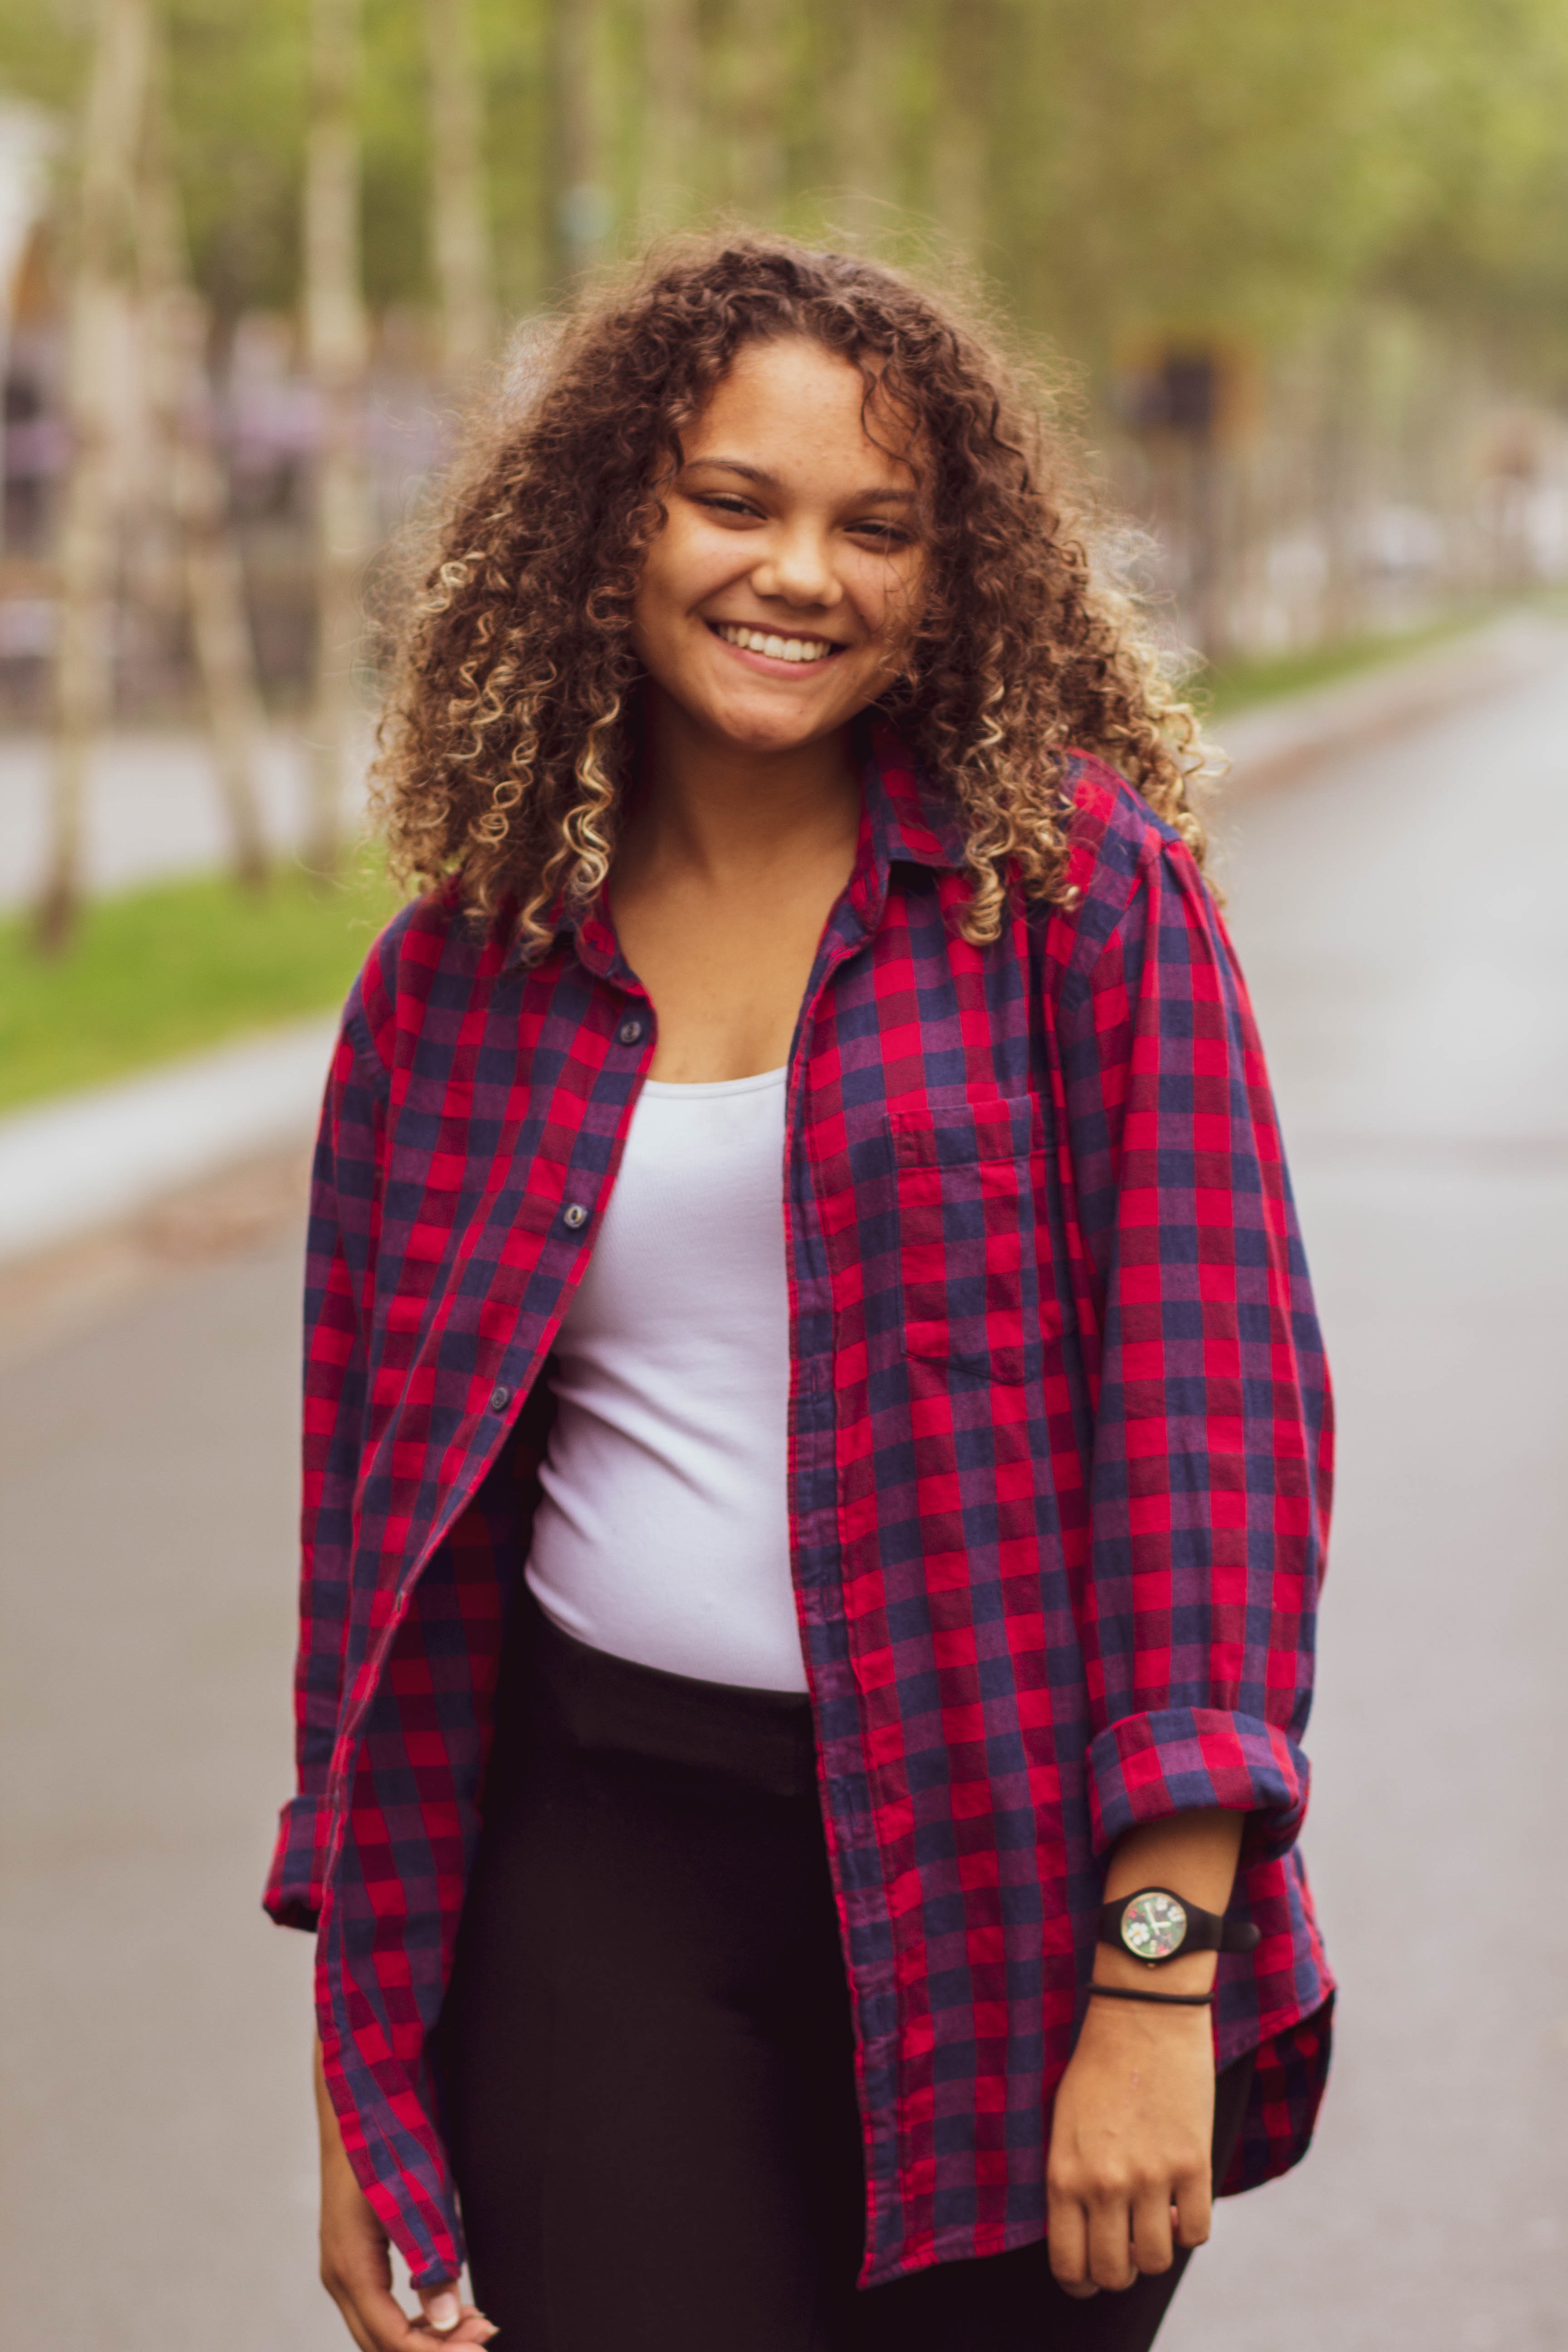
plaid, clothing, street fashion, tartan, pattern, red, fashion, beauty, outerwear, pink, jacket, blazer, lip, design, photo shoot, textile, photography, long hair, magenta, coat, brown hair, top, button, style, electric blue, wool, sleeve, sweater